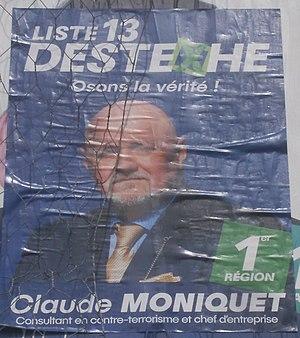
Claude Moniquet était à la tête de la Liste Destexhe pour les élections régionales bruxelloises du 26 mai 2019.